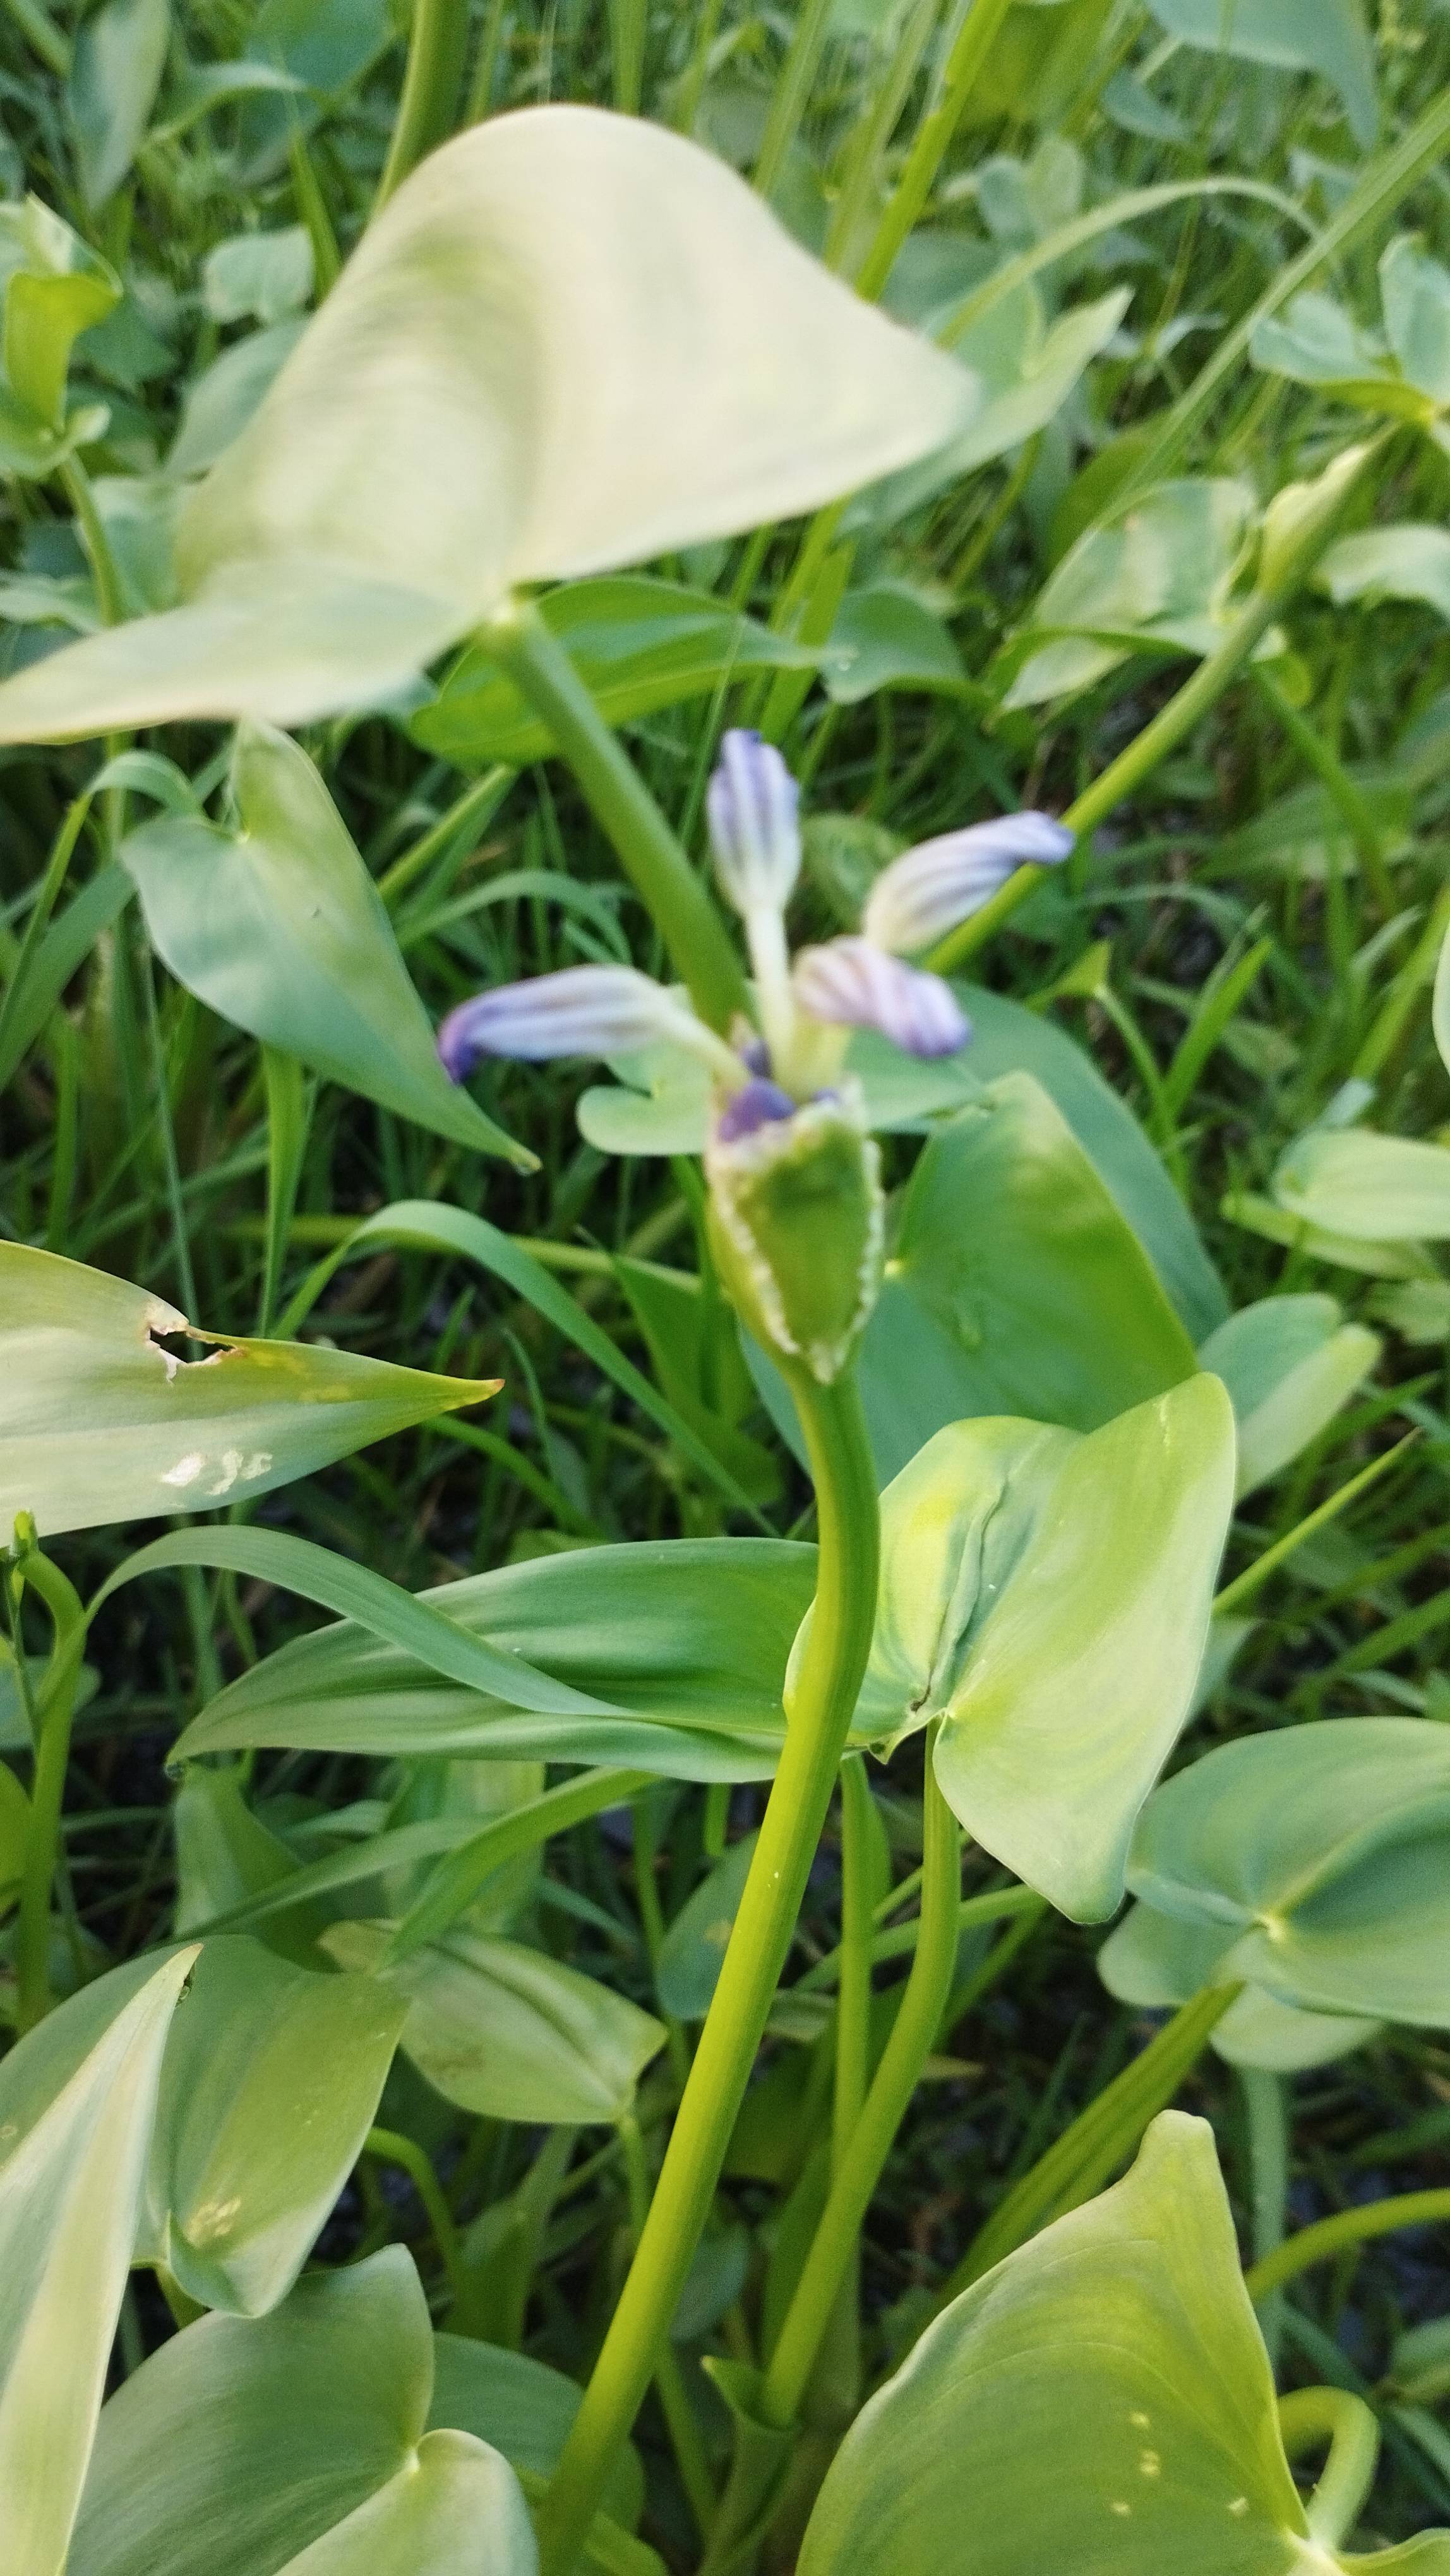
Species: Heartleaf False Pickerelweed (Monochoria korsakowii)